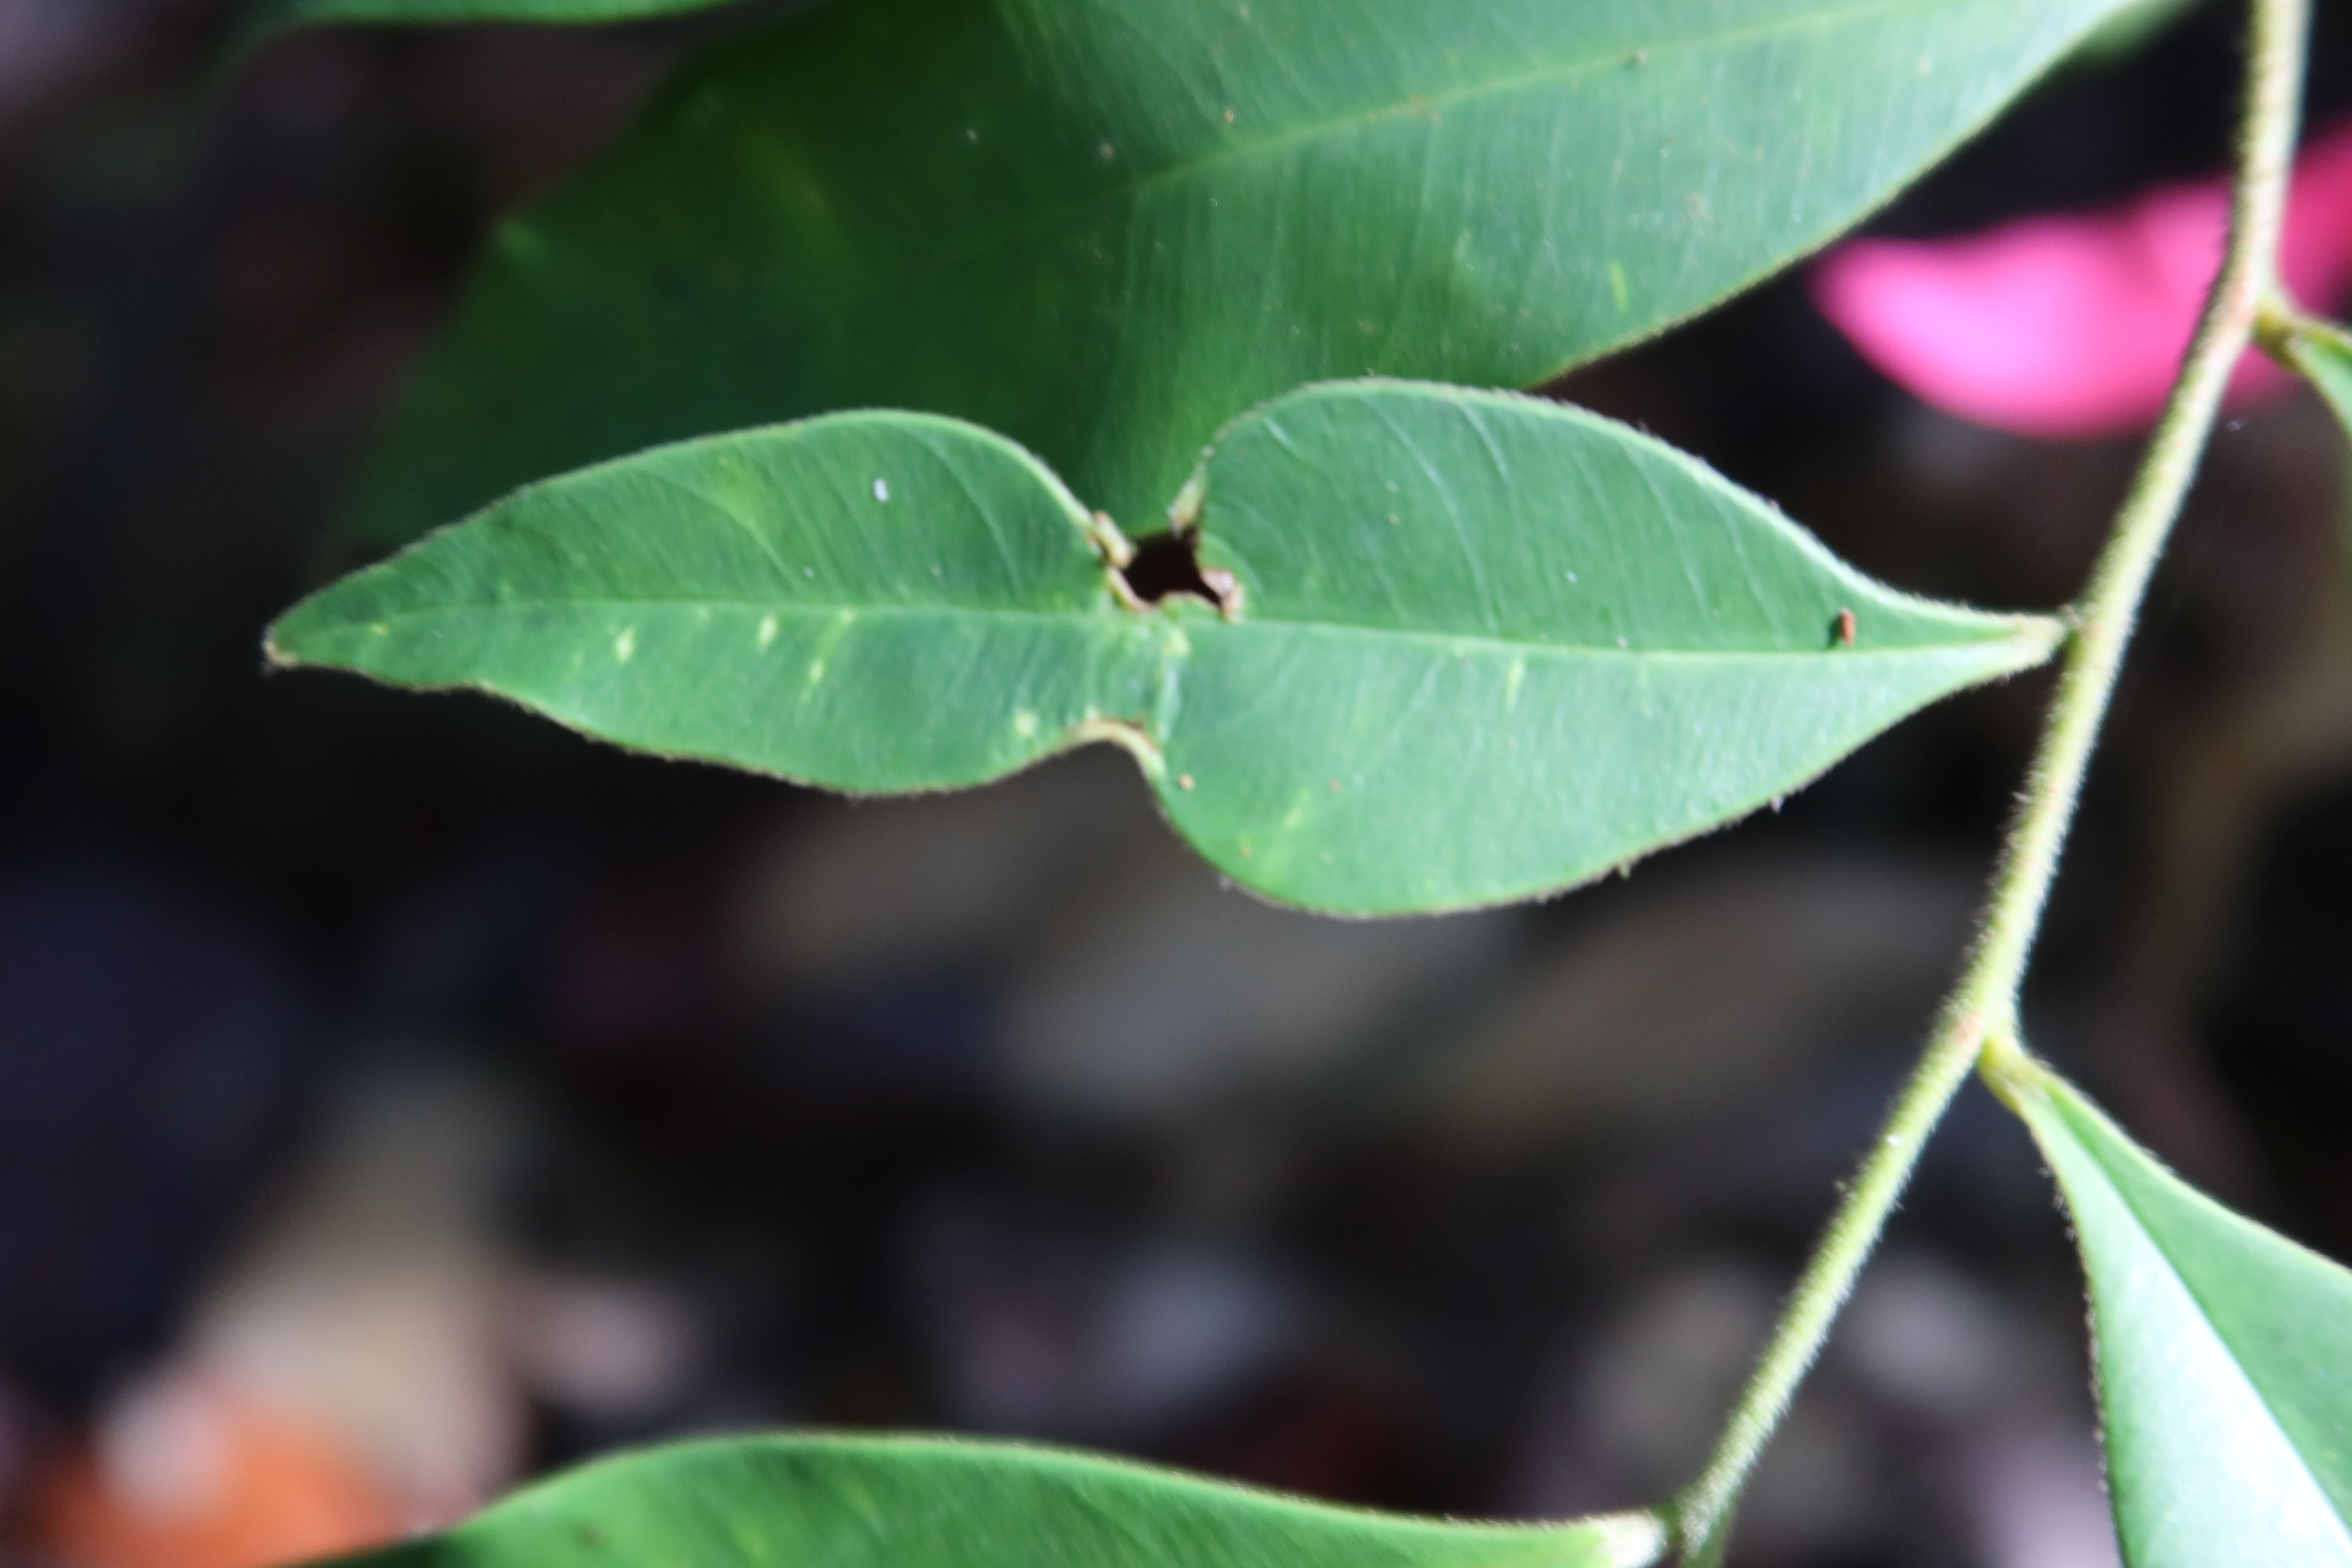
Label: Mosaic Viruses